Denny Carmassi

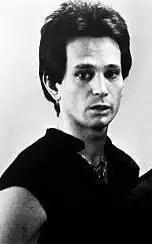
Carmassi with Montrose in 1976

Dennis Joseph "Denny" Carmassi (born 1947) is an American drummer most notable for playing with many rock bands.